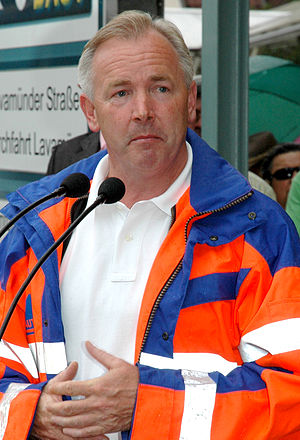
Gerhard Dörfler
Gerhard Dörfler er en østrigsk politiker. Han blev den 23. oktober 2008 valgt til delstatsformand i delstaten Kärnten, efter at hans forgænger, partifællen Jörg Haider, omkom i en bilulykke. Han var fra 2004 til Haiders død vicedelstatsformand i Jörg Haiders tredje regering.